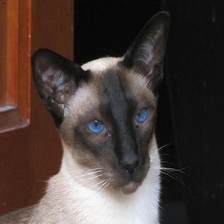
Species: cat
Breed: Siamese